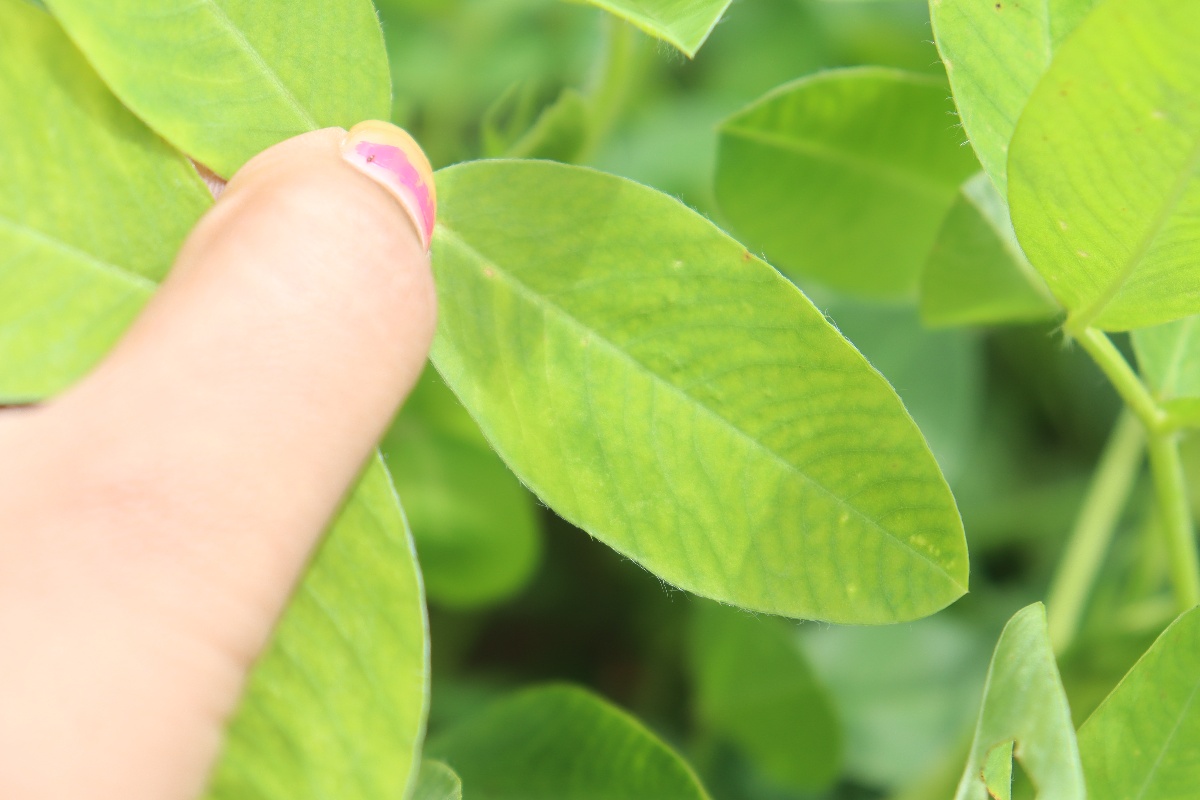
Label: early_leaf_spot